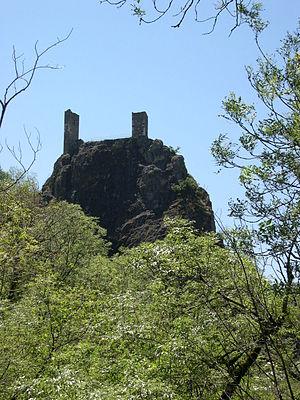
La liaison Conques-Toulouse est un chemin de randonnée permettant de relier les villes de Conques et de Toulouse. Dans le cadre des chemins de Compostelle en France, cette liaison permet de relier la Via Podiensis et la Via Tolosana.